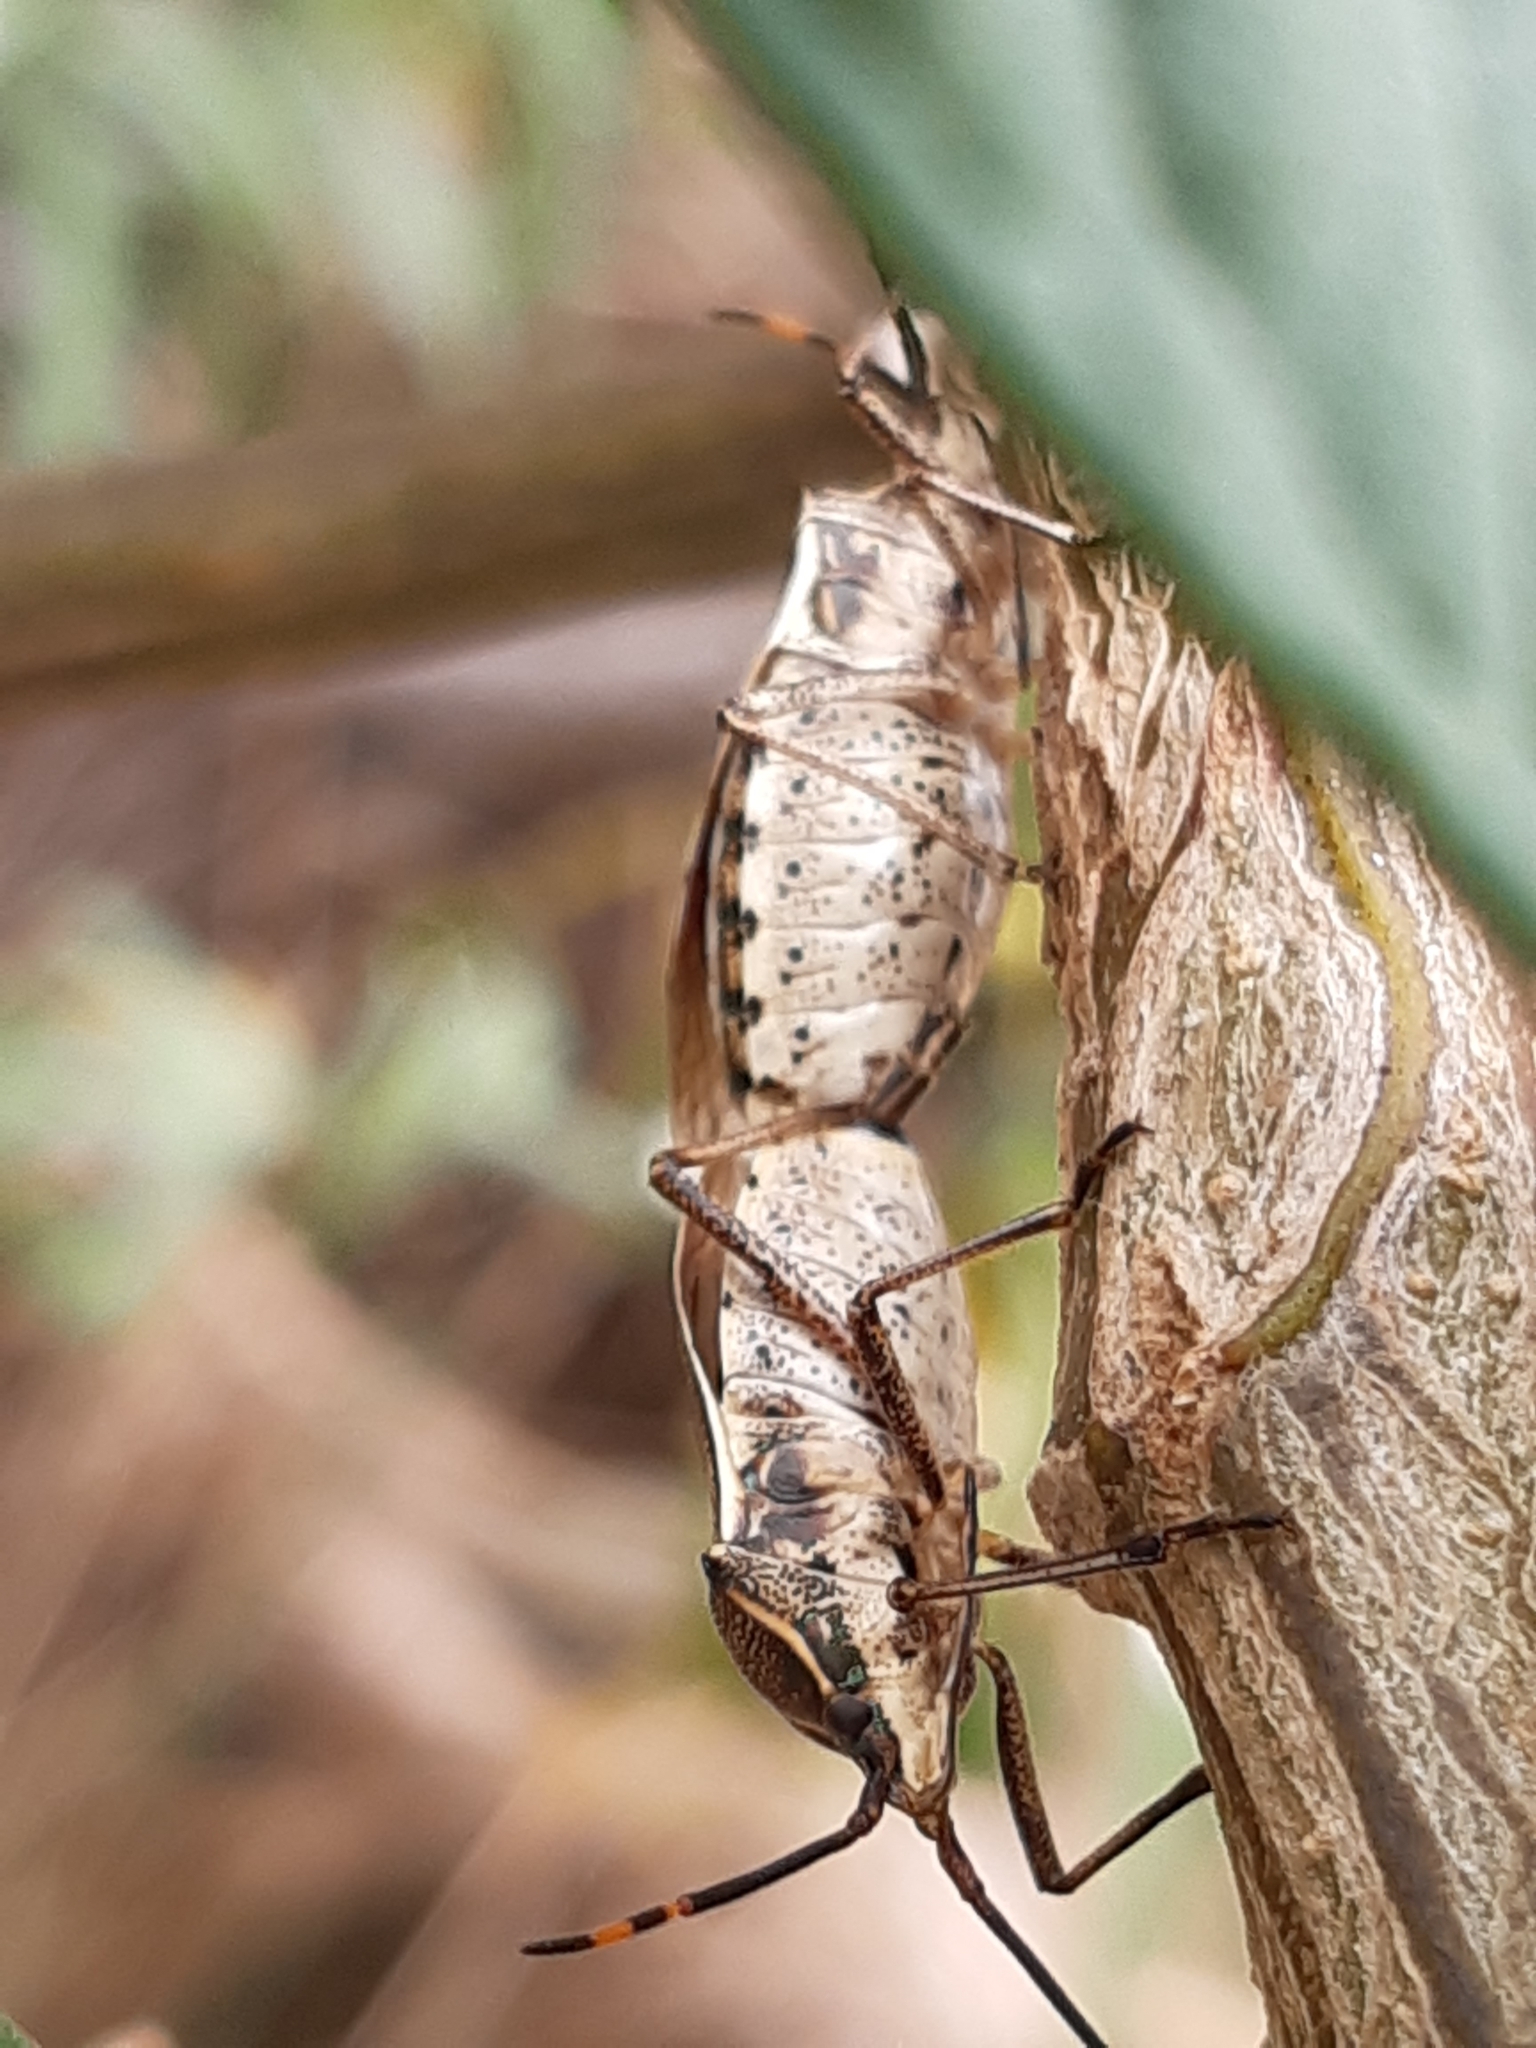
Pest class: stink_bug